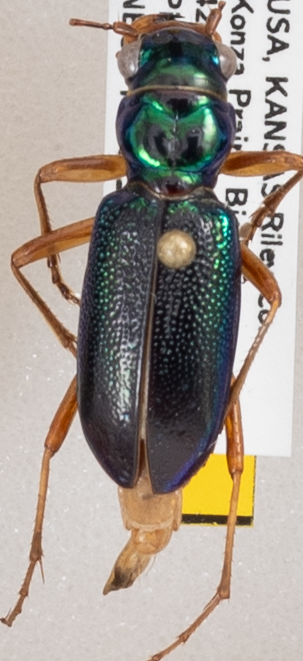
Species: Tetracha virginica
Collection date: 2020-07-27
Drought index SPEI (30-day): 0.684
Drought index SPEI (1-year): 0.88
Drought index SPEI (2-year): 2.09